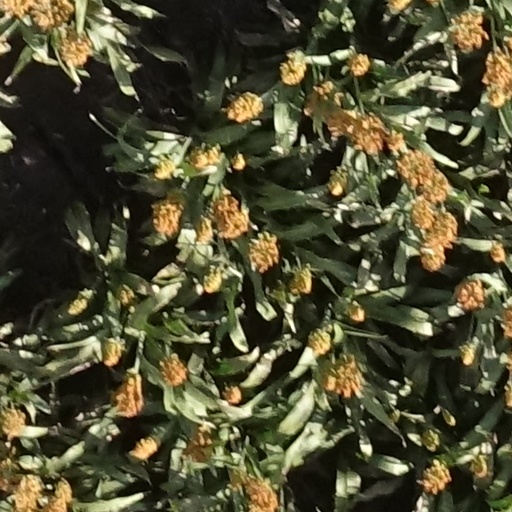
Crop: sorghum